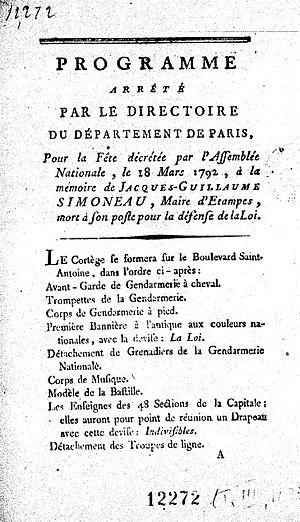
Jacques Guillaume Simonneau, né le 14 janvier 1740 à Étampes et mort dans la même ville le 3 mars 1792, est un industriel marchand-tanneur et homme politique français.